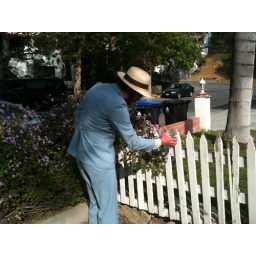
mike in powder blue, burning fence w/magnifying glass